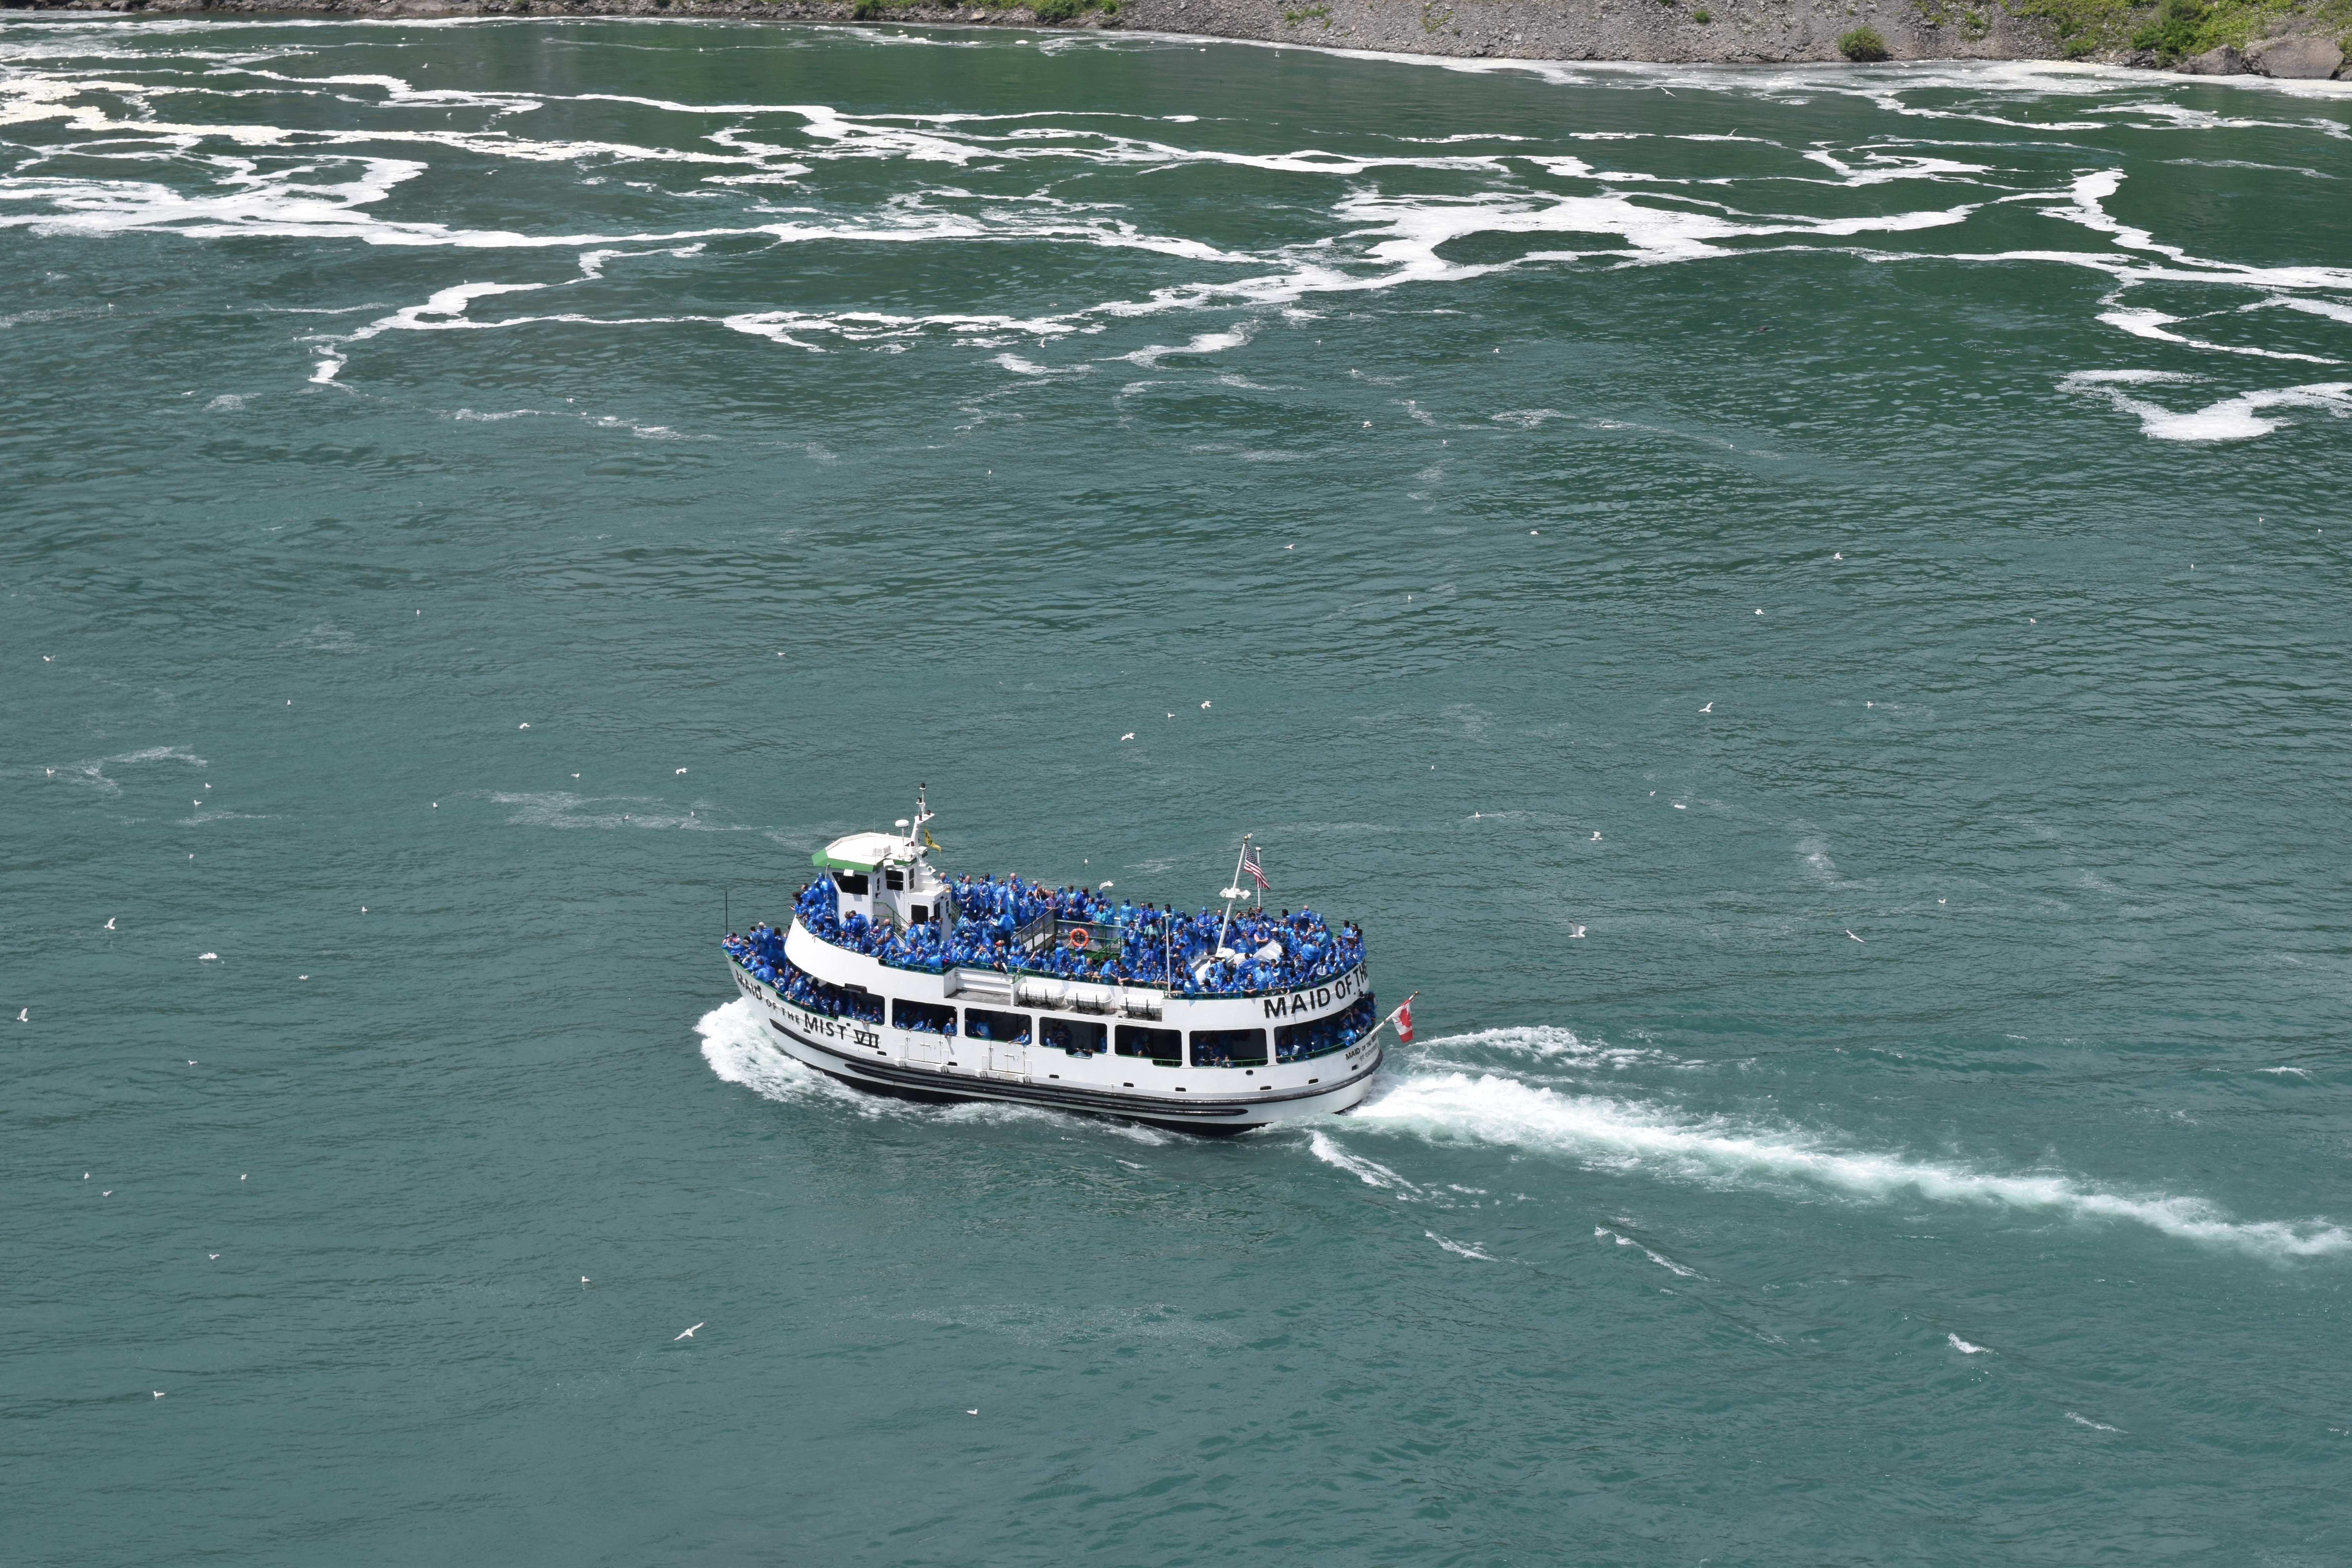
sea, coast, ocean, waterfall, boat, wave, ship, vehicle, motorboat, ferry, boating, watercraft, passenger ship, maid of the mist, niagara falls state park, 7 wonders